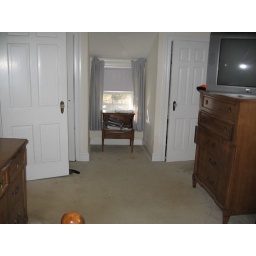
bedroom above garage, looking toward back of house